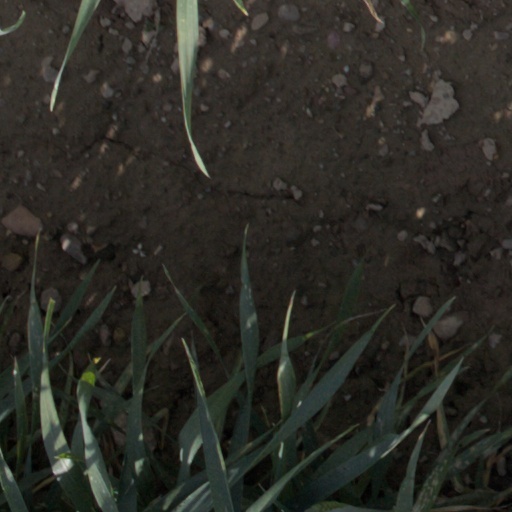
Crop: wheat